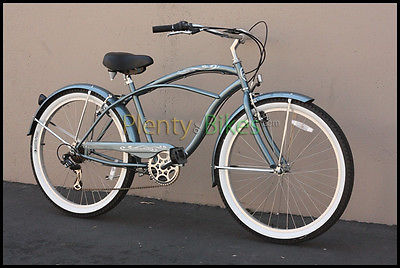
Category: bicycle